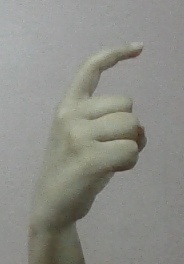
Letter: ra